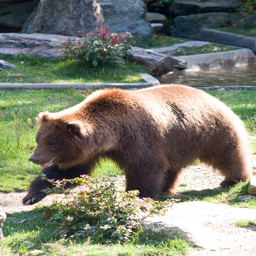
A large brown bear walking across a lush green field.
A large shaggy brown bear is walking along a path.
a brown and black bear some bushes grass and rocks
A large brown bear standing in a field.
A brown bear roaming the grounds in a wooded setting.